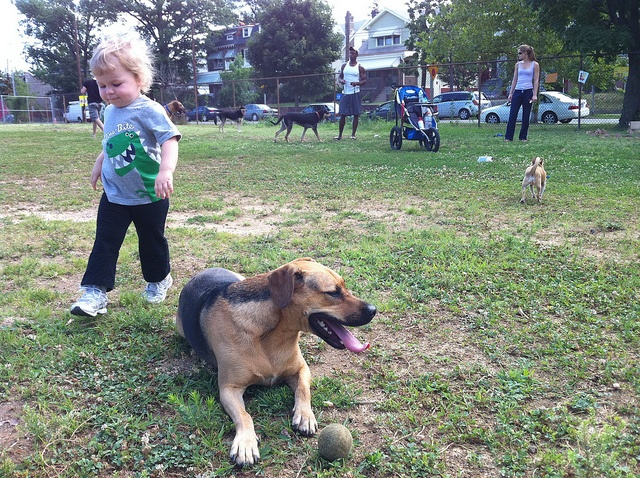
A little boy standing next to a dog in a field.
A dog parked filled with people and a bunch of different dogs.
a child stands next to a panting dog on the gras
People are playing with dogs in a dog park.
A little kid is walking around a dog who has a ball.